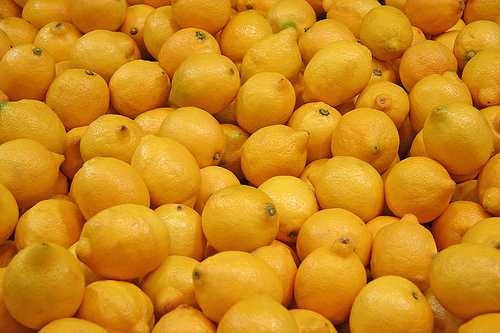
Label: Lemon